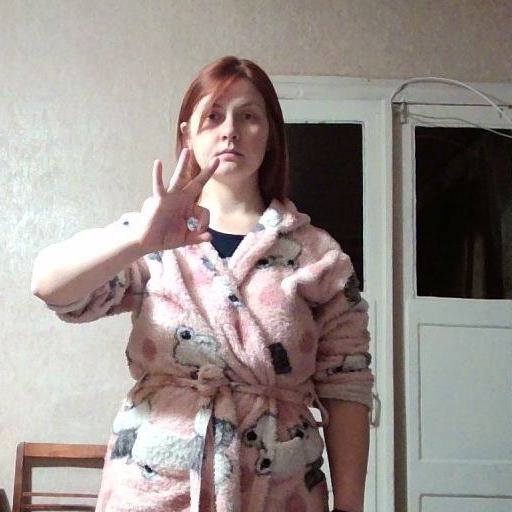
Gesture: ok